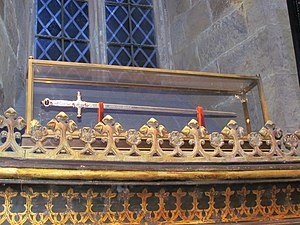
Magiske objekter i Harry Potter / Artefakter / Gryffindors sværd
Gryffindors sværd i Warner Bros.'s studier.
Den følgende liste indeholder Magiske objekter i Harry Potter-serien. Alle disse ting eksisterer for personerne i J.K. Rowlings romanserie.